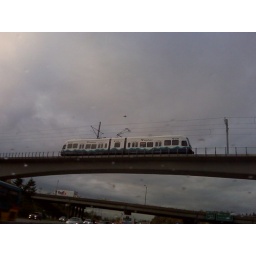
Link car spotted over I5